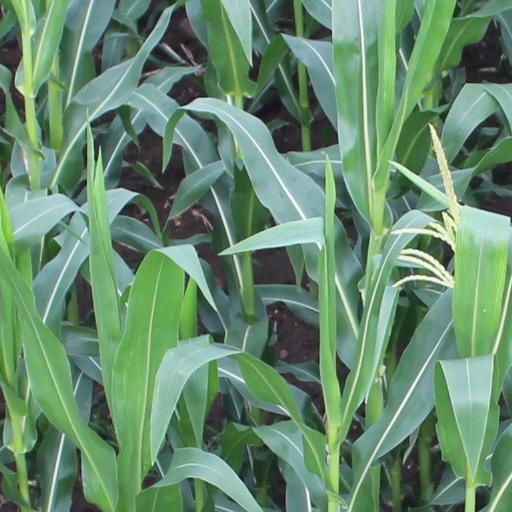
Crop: maize; corn